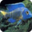
Label: aquarium_fish